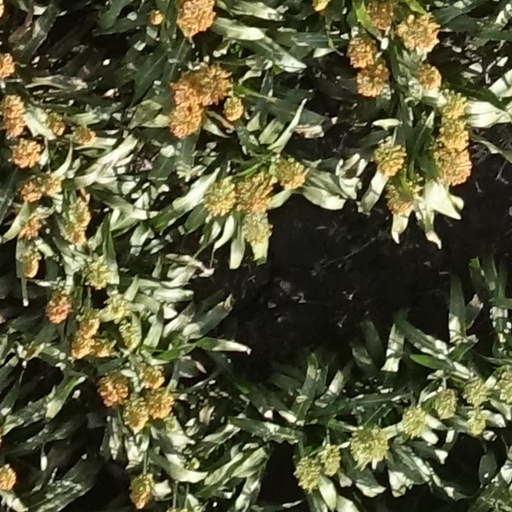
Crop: sorghum